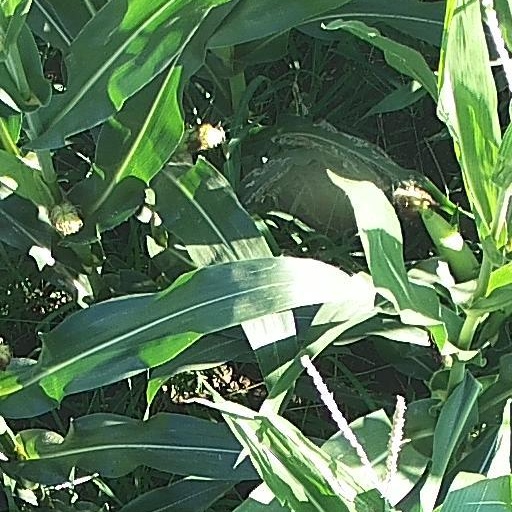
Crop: maize; corn